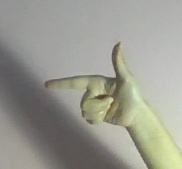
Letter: yaa